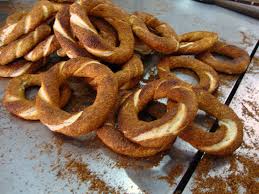
Yemek: simit